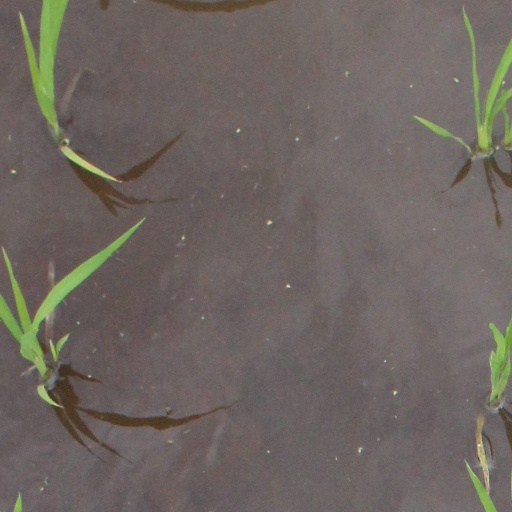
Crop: rice